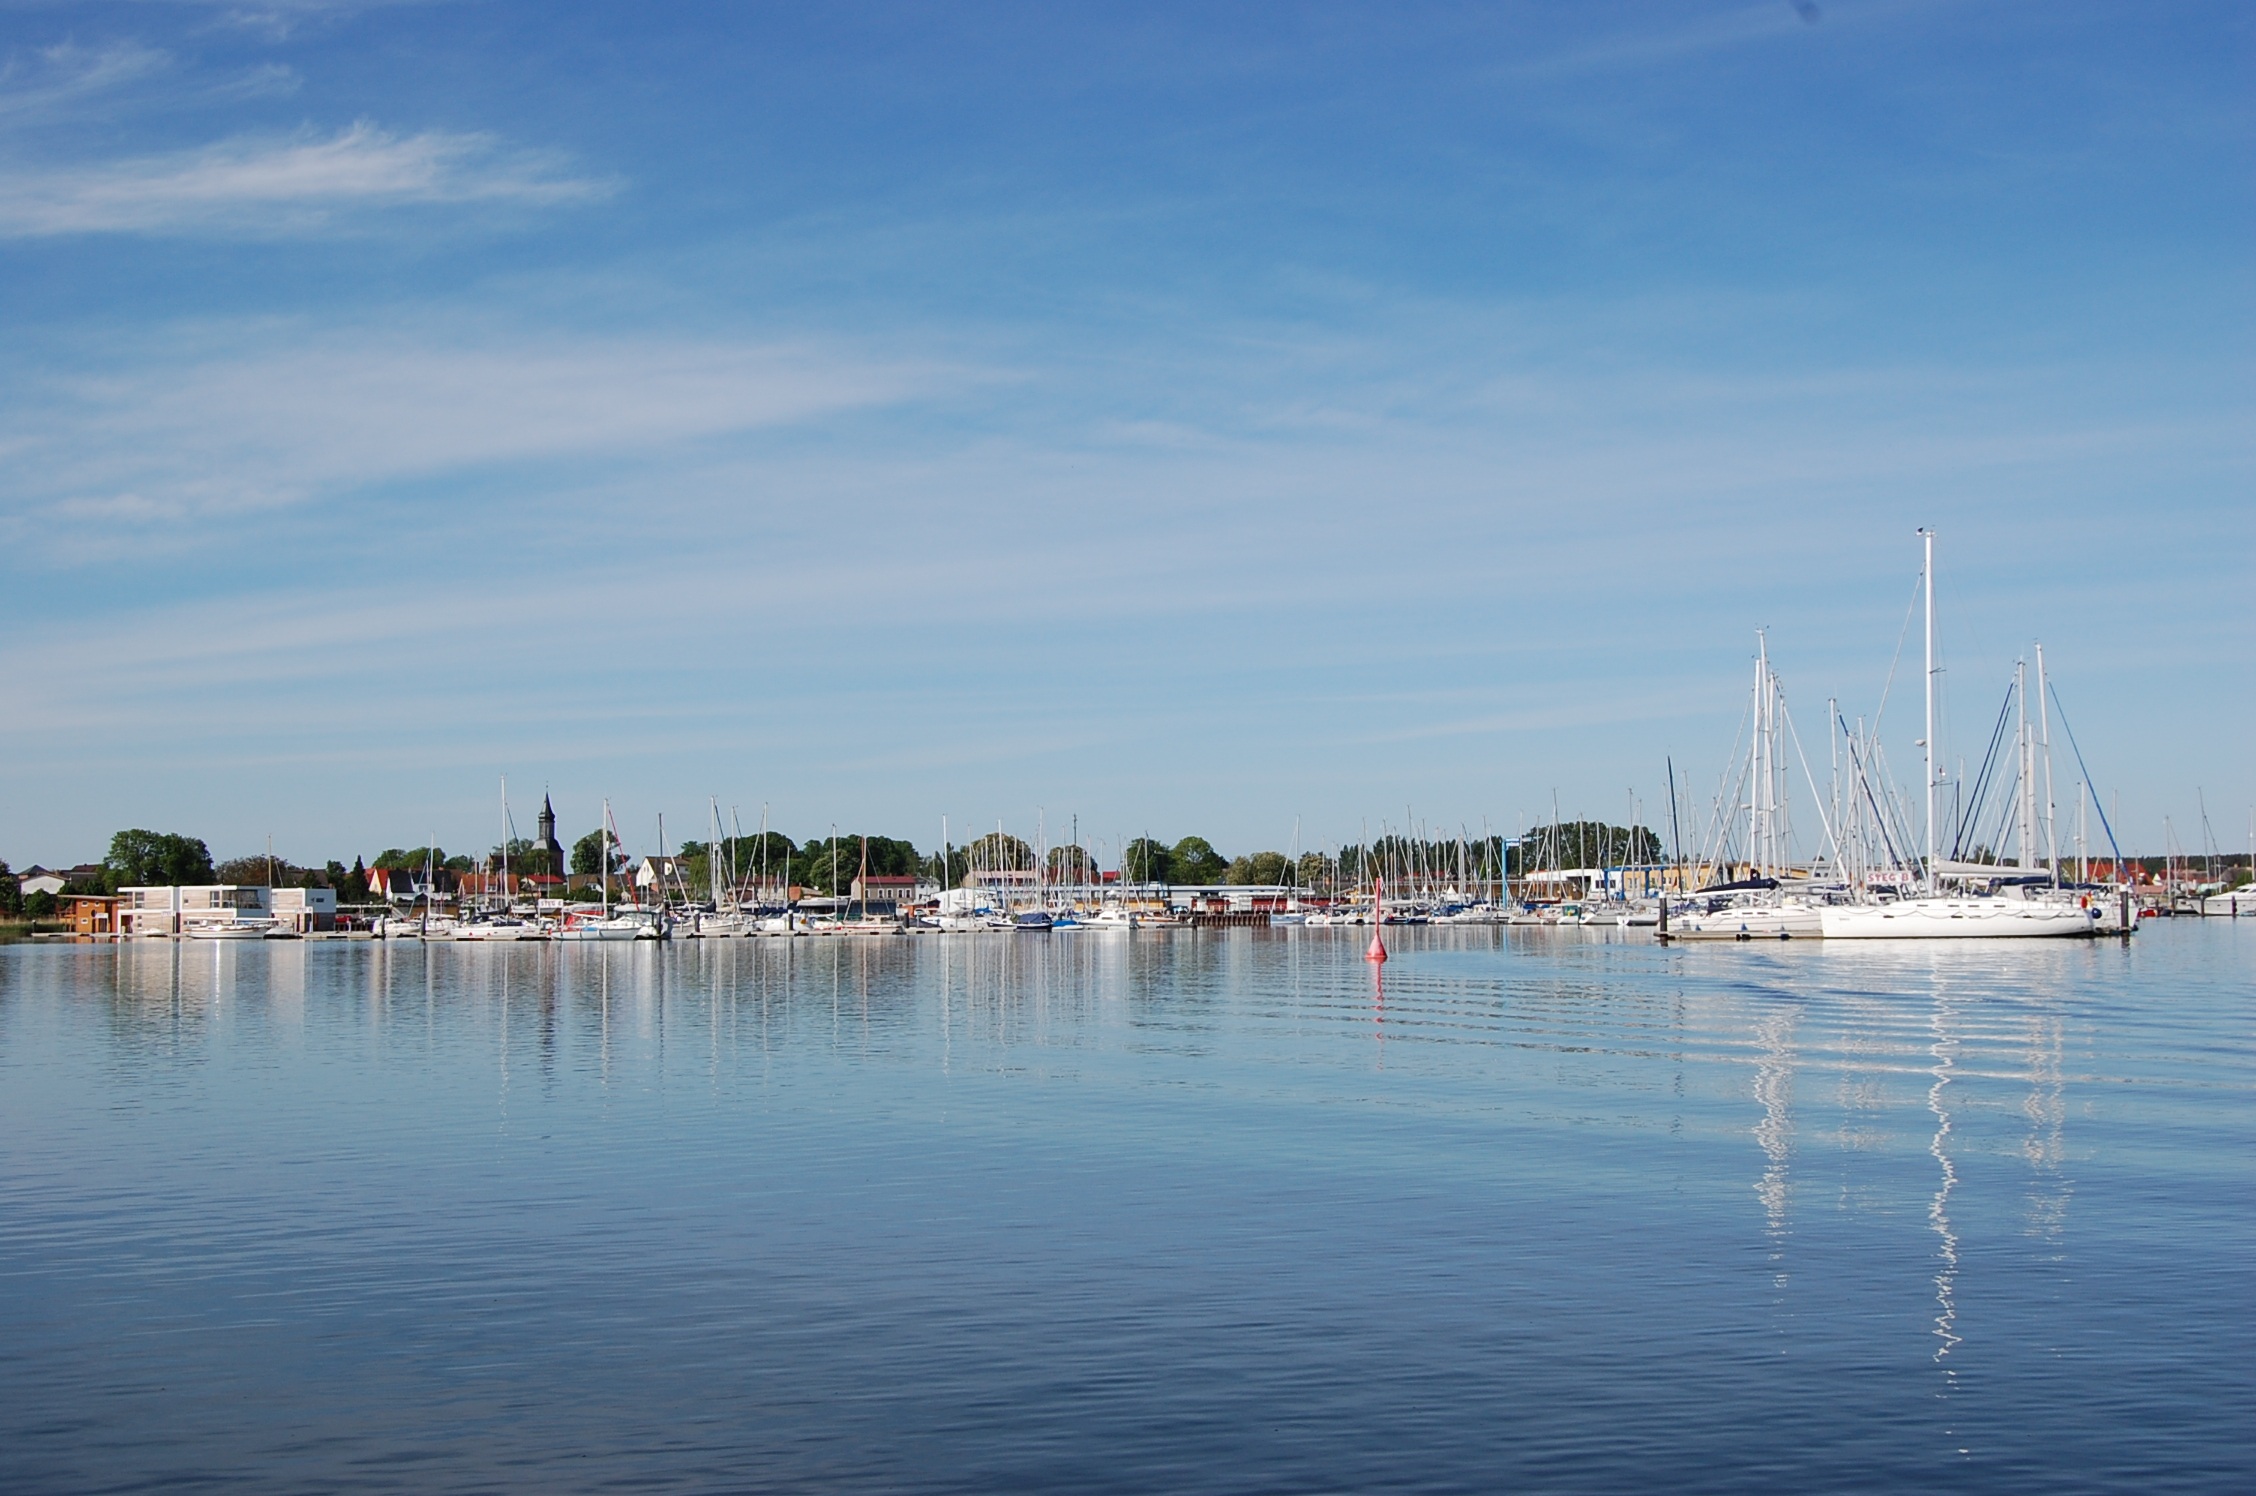
beach, sea, coast, water, ocean, horizon, dock, sky, sun, boat, vehicle, yacht, holiday, bay, harbor, blue, marina, port, boats, ships, sail, quiet, masts, mood, yachts, mirroring, sailing boats, powerboat, sail masts, boat masts, boat harbour, kr slin, boats harbor